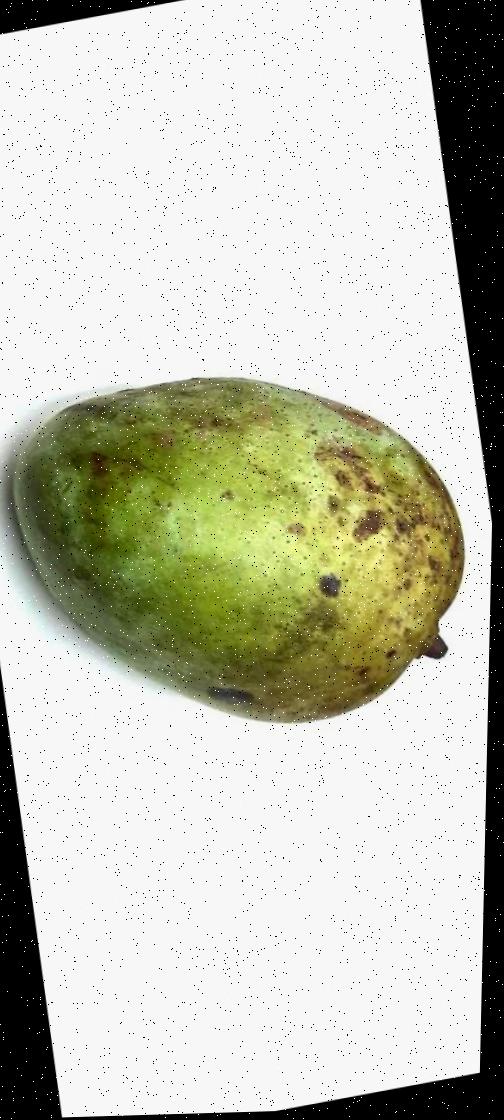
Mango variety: Fazli Classic